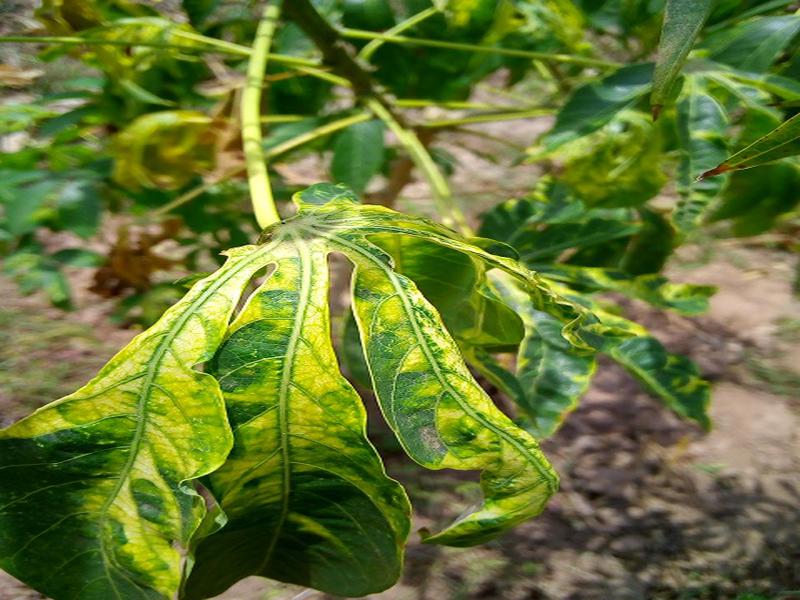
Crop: cassava
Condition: mosaic_disease